Monmouthshire (historic)

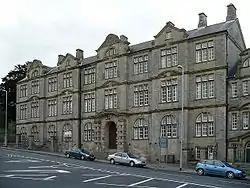
The Shire Hall, Newport

An administrative county of Monmouthshire, governed by an elected county council, was formed in 1889 under the terms of the Local Government Act 1888. The act directed that where urban sanitary districts straddled county boundaries they should be placed entirely in the administrative county which had the majority of the urban sanitary district's population. Along the boundary between Monmouthshire and Brecknockshire were four urban sanitary districts which straddled the county boundary: Brynmawr, Ebbw Vale, Rhymney, and Tredegar. The majority of Brynmawr's population was in Brecknockshire, and so the southern parts of Brynmawr within Monmouthshire were transferred to the administrative county of Brecknockshire. For the other three urban sanitary districts the majority of the population was in Monmouthshire, which therefore gained from Brecknockshire the Beaufort and Rassau areas of Ebbw Vale, the Dukestown area of Tredegar, and the Llechryd area of Rhymney.